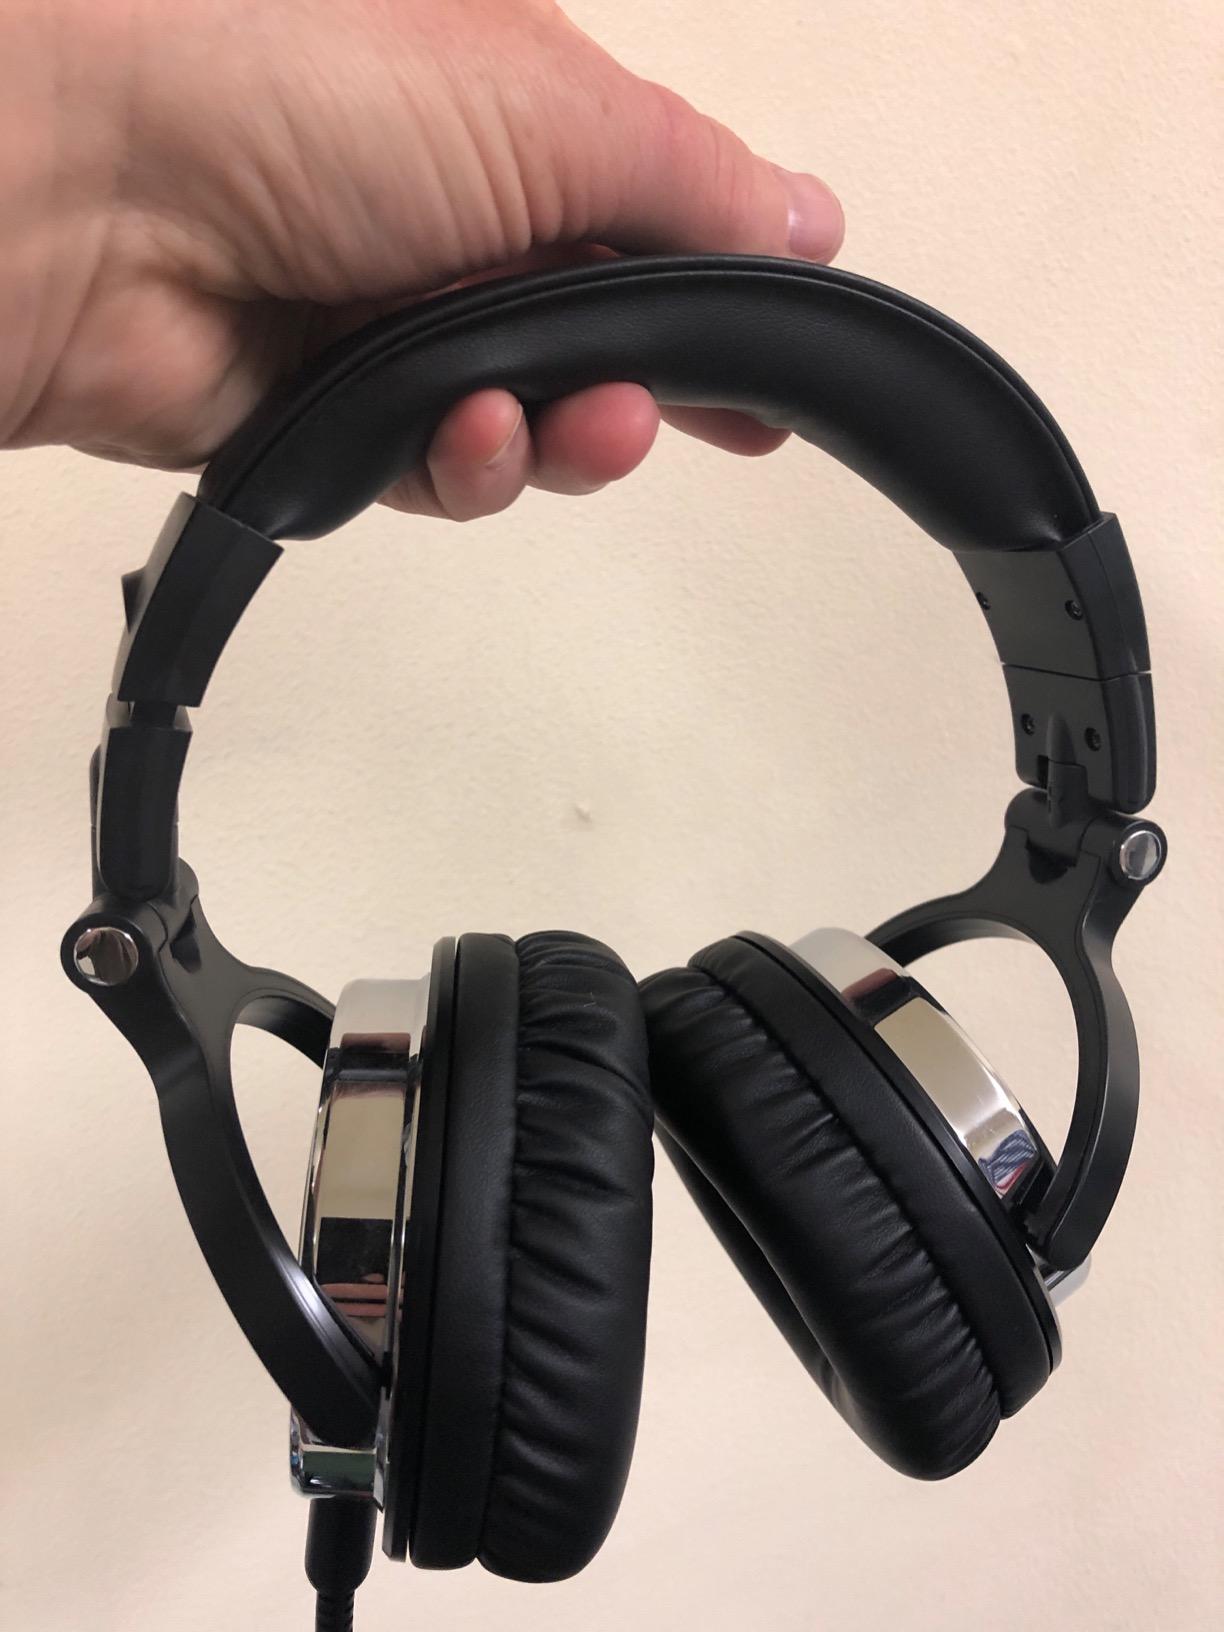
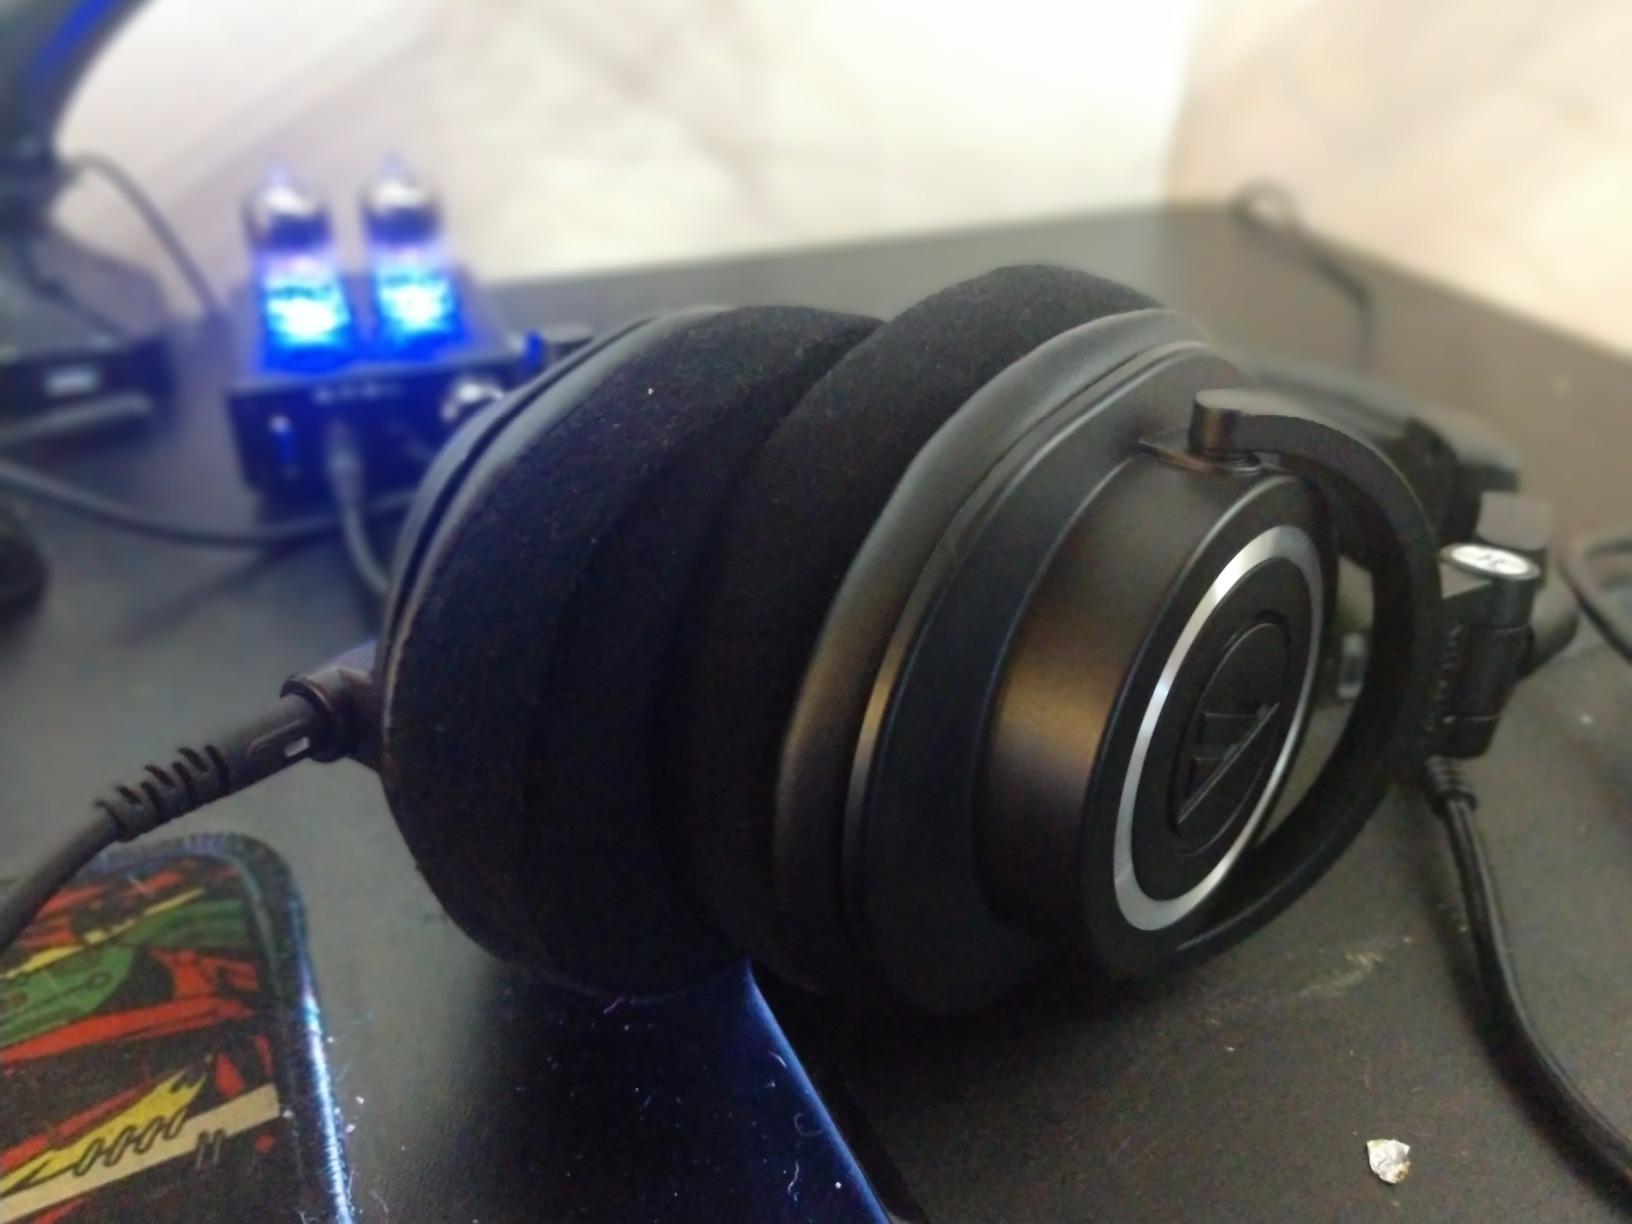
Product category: headphones
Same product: no